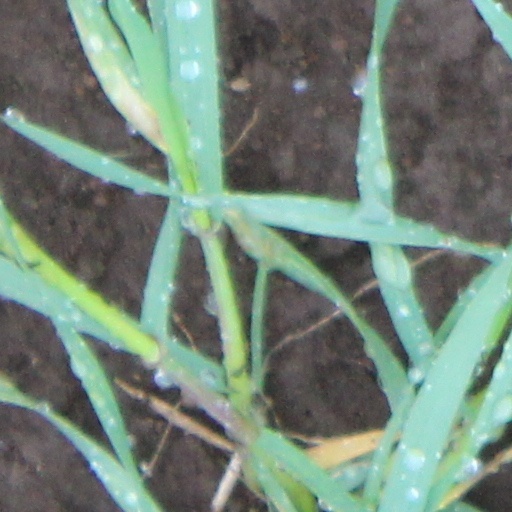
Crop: wheat